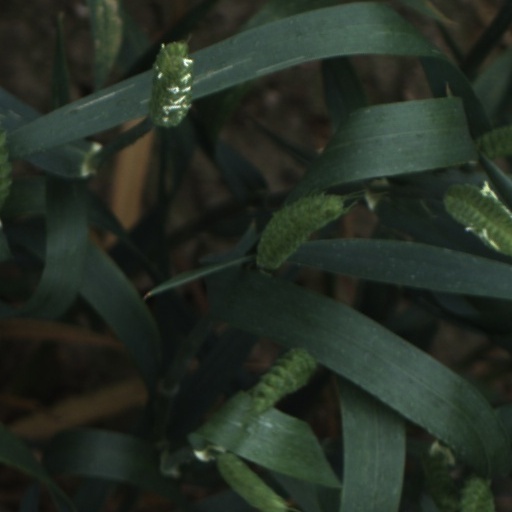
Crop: wheat